Raphaël Varane

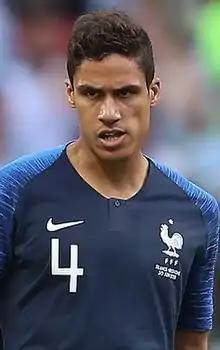
Varane playing for France at the 2018 FIFA World Cup

Raphaël Xavier Varane (born 25 April 1993) is a French former professional footballer who played as a centre-back.